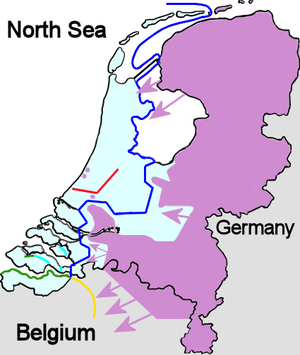
Slaget om Holland / Slaget / 11. maj
Hollands stilling lige før Bombardementet af Rotterdam.      Placering af de hollandske forsvarslinjer og områder hvor hollandske tropper stod.      Kraftige hollandske forsvarslinjer mod pansrede køretøjer.      Hollandske stillinger i Zeeland.      Belgiske forsvarslinje      Franske stillinger i Holland      Tyske tropper og tysk kontrollerede områder.
Slaget om Holland var en del af Fall Gelb, den tyske invasion af Holland, Belgien, Luxembourg og Frankrig under 2. verdenskrig. Slaget varede fra den 10. til den 14. maj 1940, hvor den hollandske hovedstyrke kapitulerede. Hollandske styrker blev med med at kæmpe mod Wehrmacht i Holland indtil den 17. maj. Nazityskland holdt derefter Holland besat, og de sidste dele af Holland blev først befriet i maj 1945.